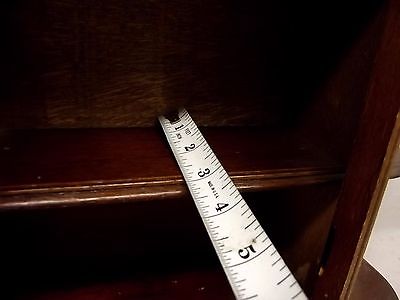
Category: cabinet